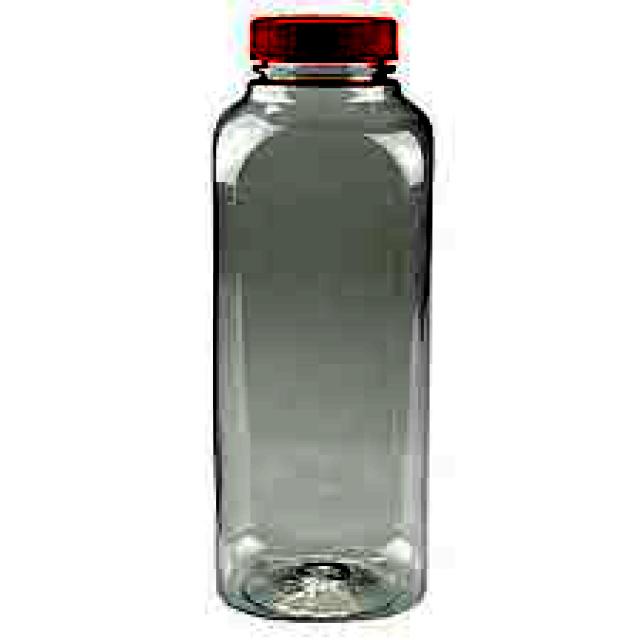
Label: Glass